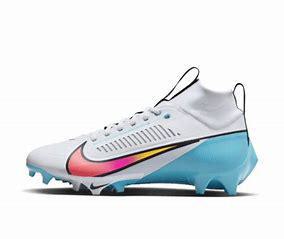
Brand: Nike
Model: Vapor Edge Pro 360 2